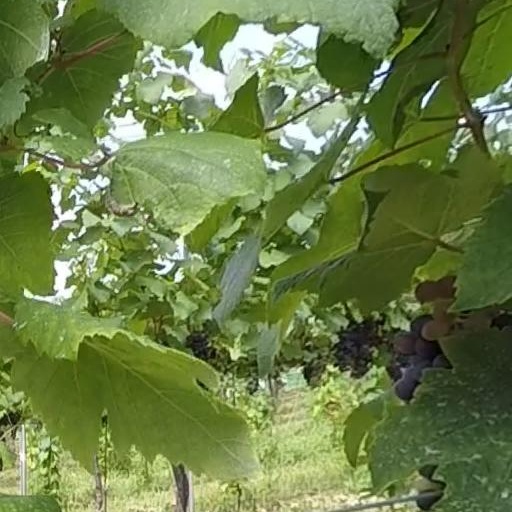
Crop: grape